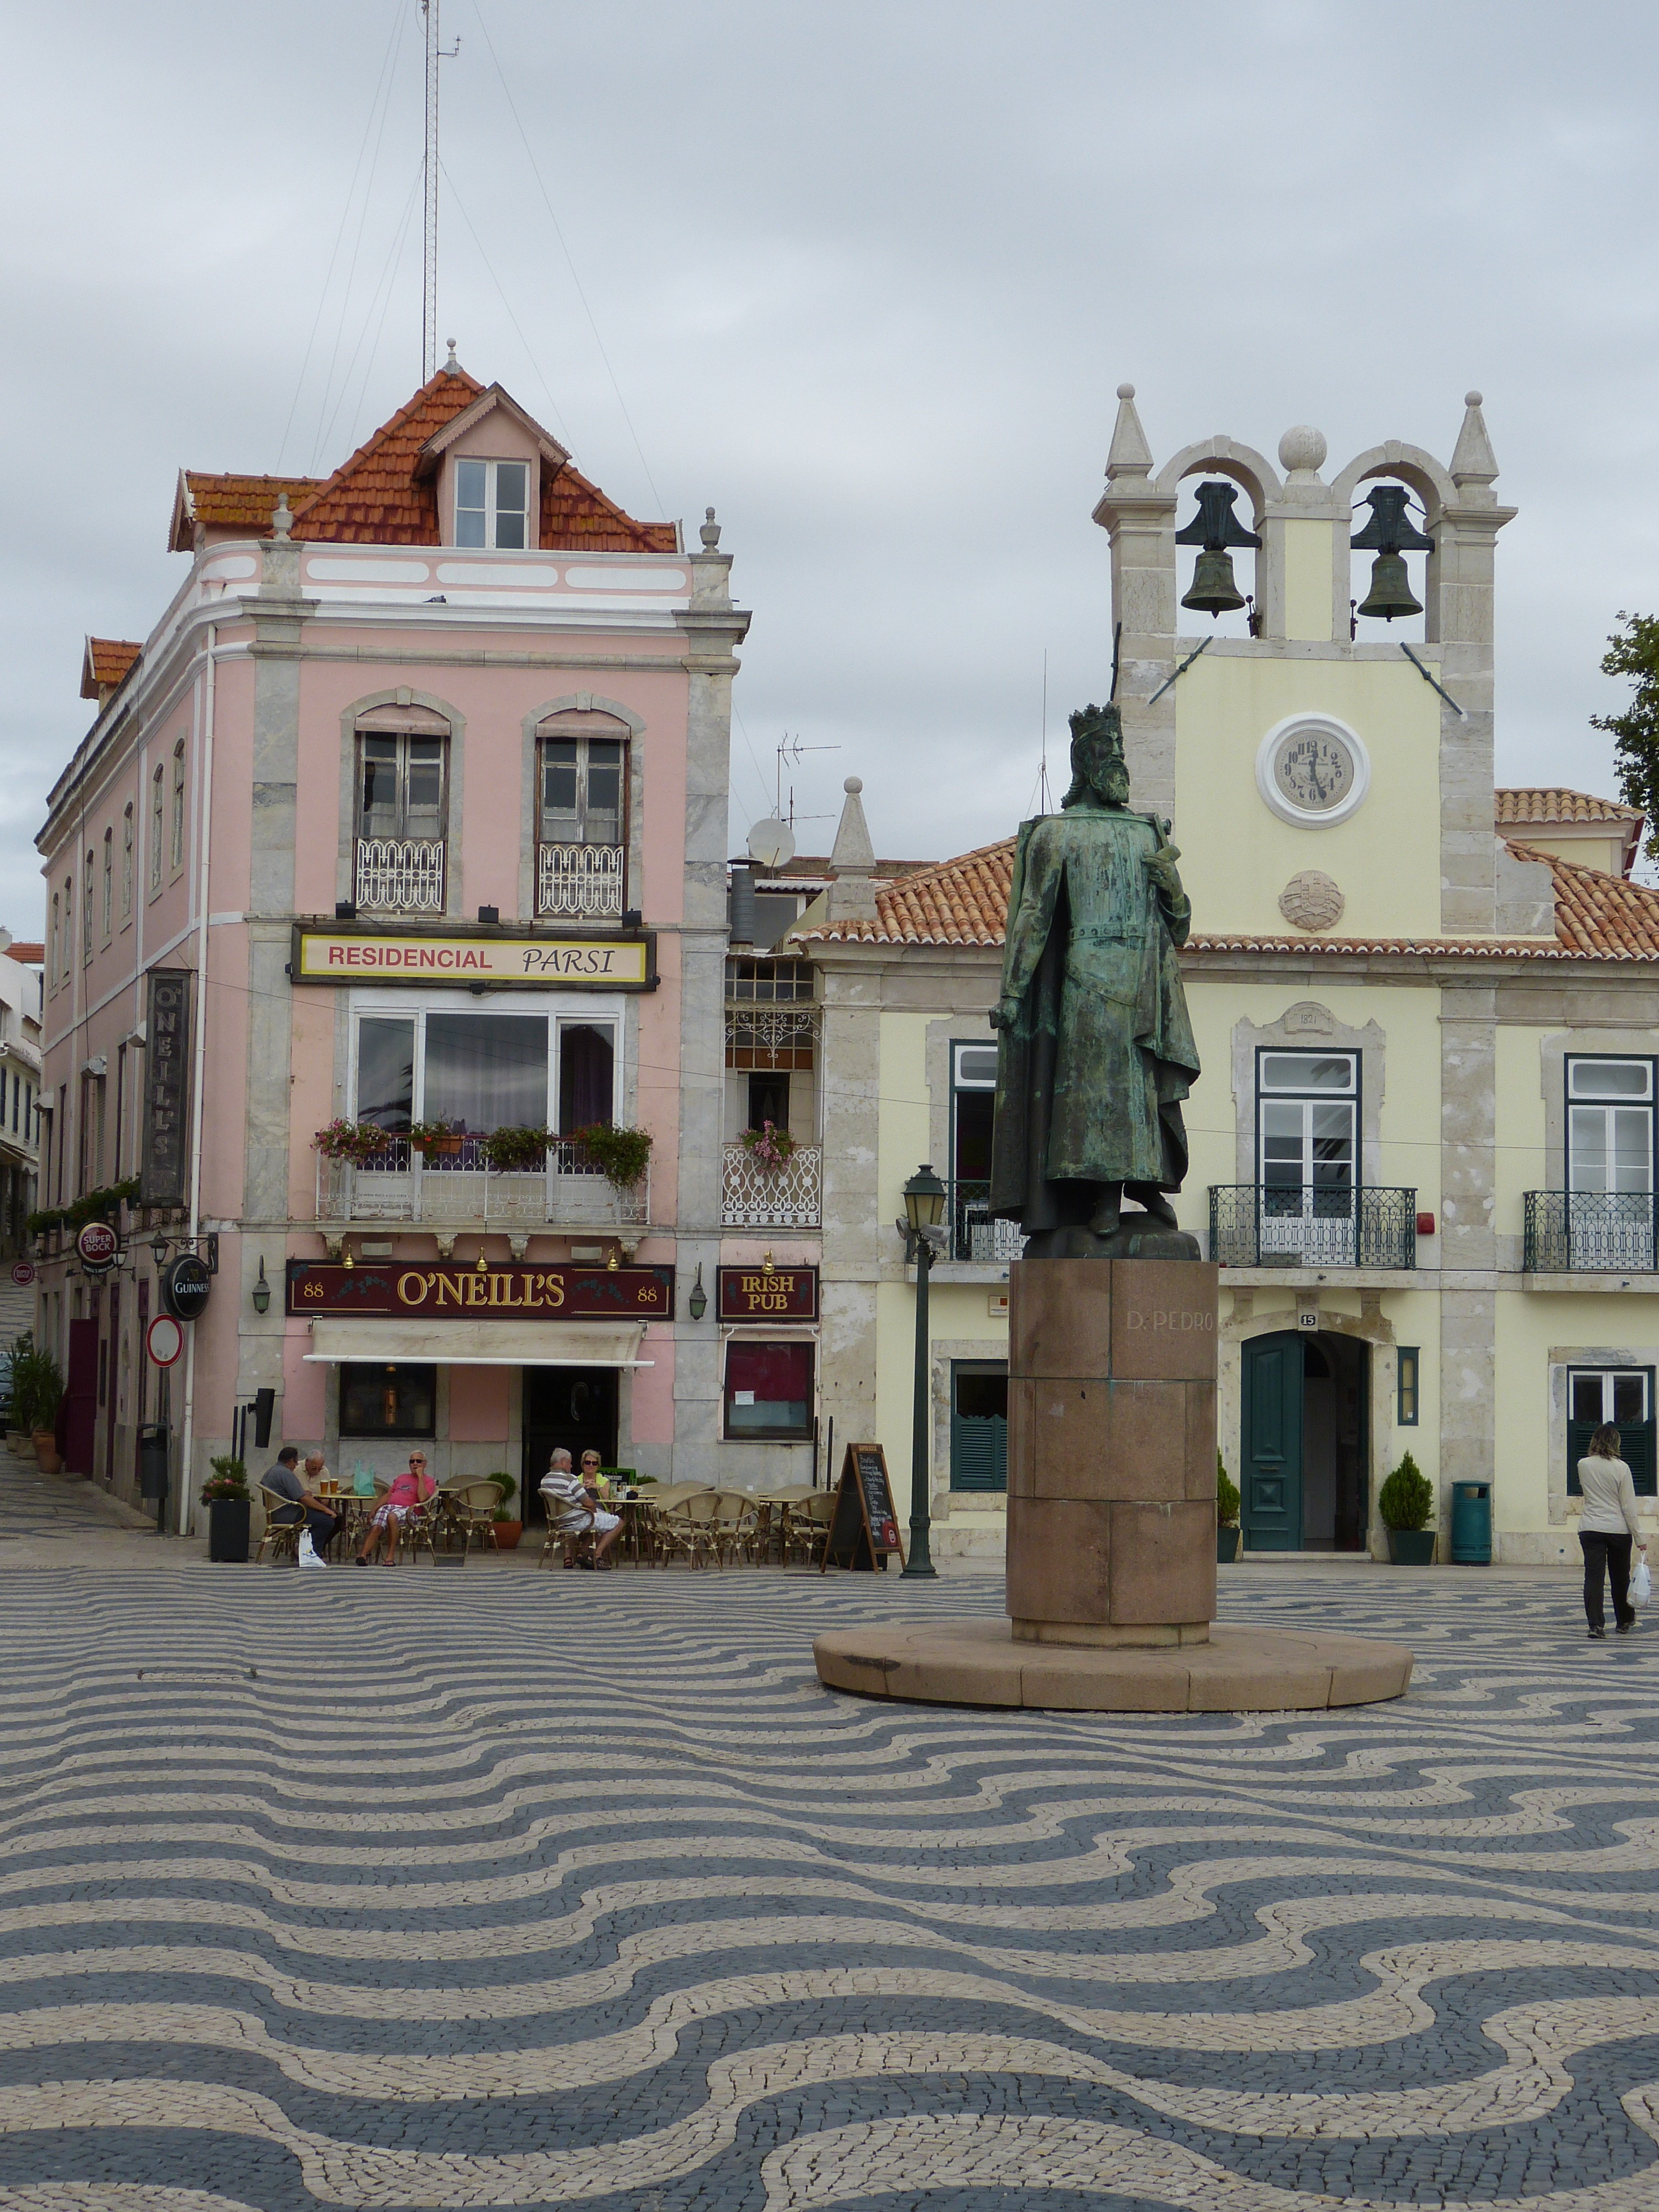
architecture, town, building, palace, city, monument, downtown, vacation, statue, tower, space, plaza, landmark, facade, church, tourism, place of worship, old town, portugal, synagogue, town square, cascais, bells, neighbourhood, paving stone, ancient history